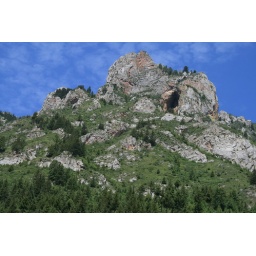
Taken out of a bus window near Jiuzhaiguo National Park - Sichuan province, China.